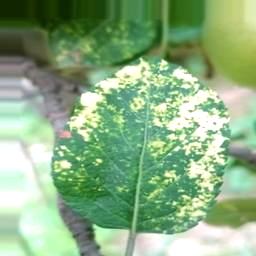
Label: Apple_Mosaic